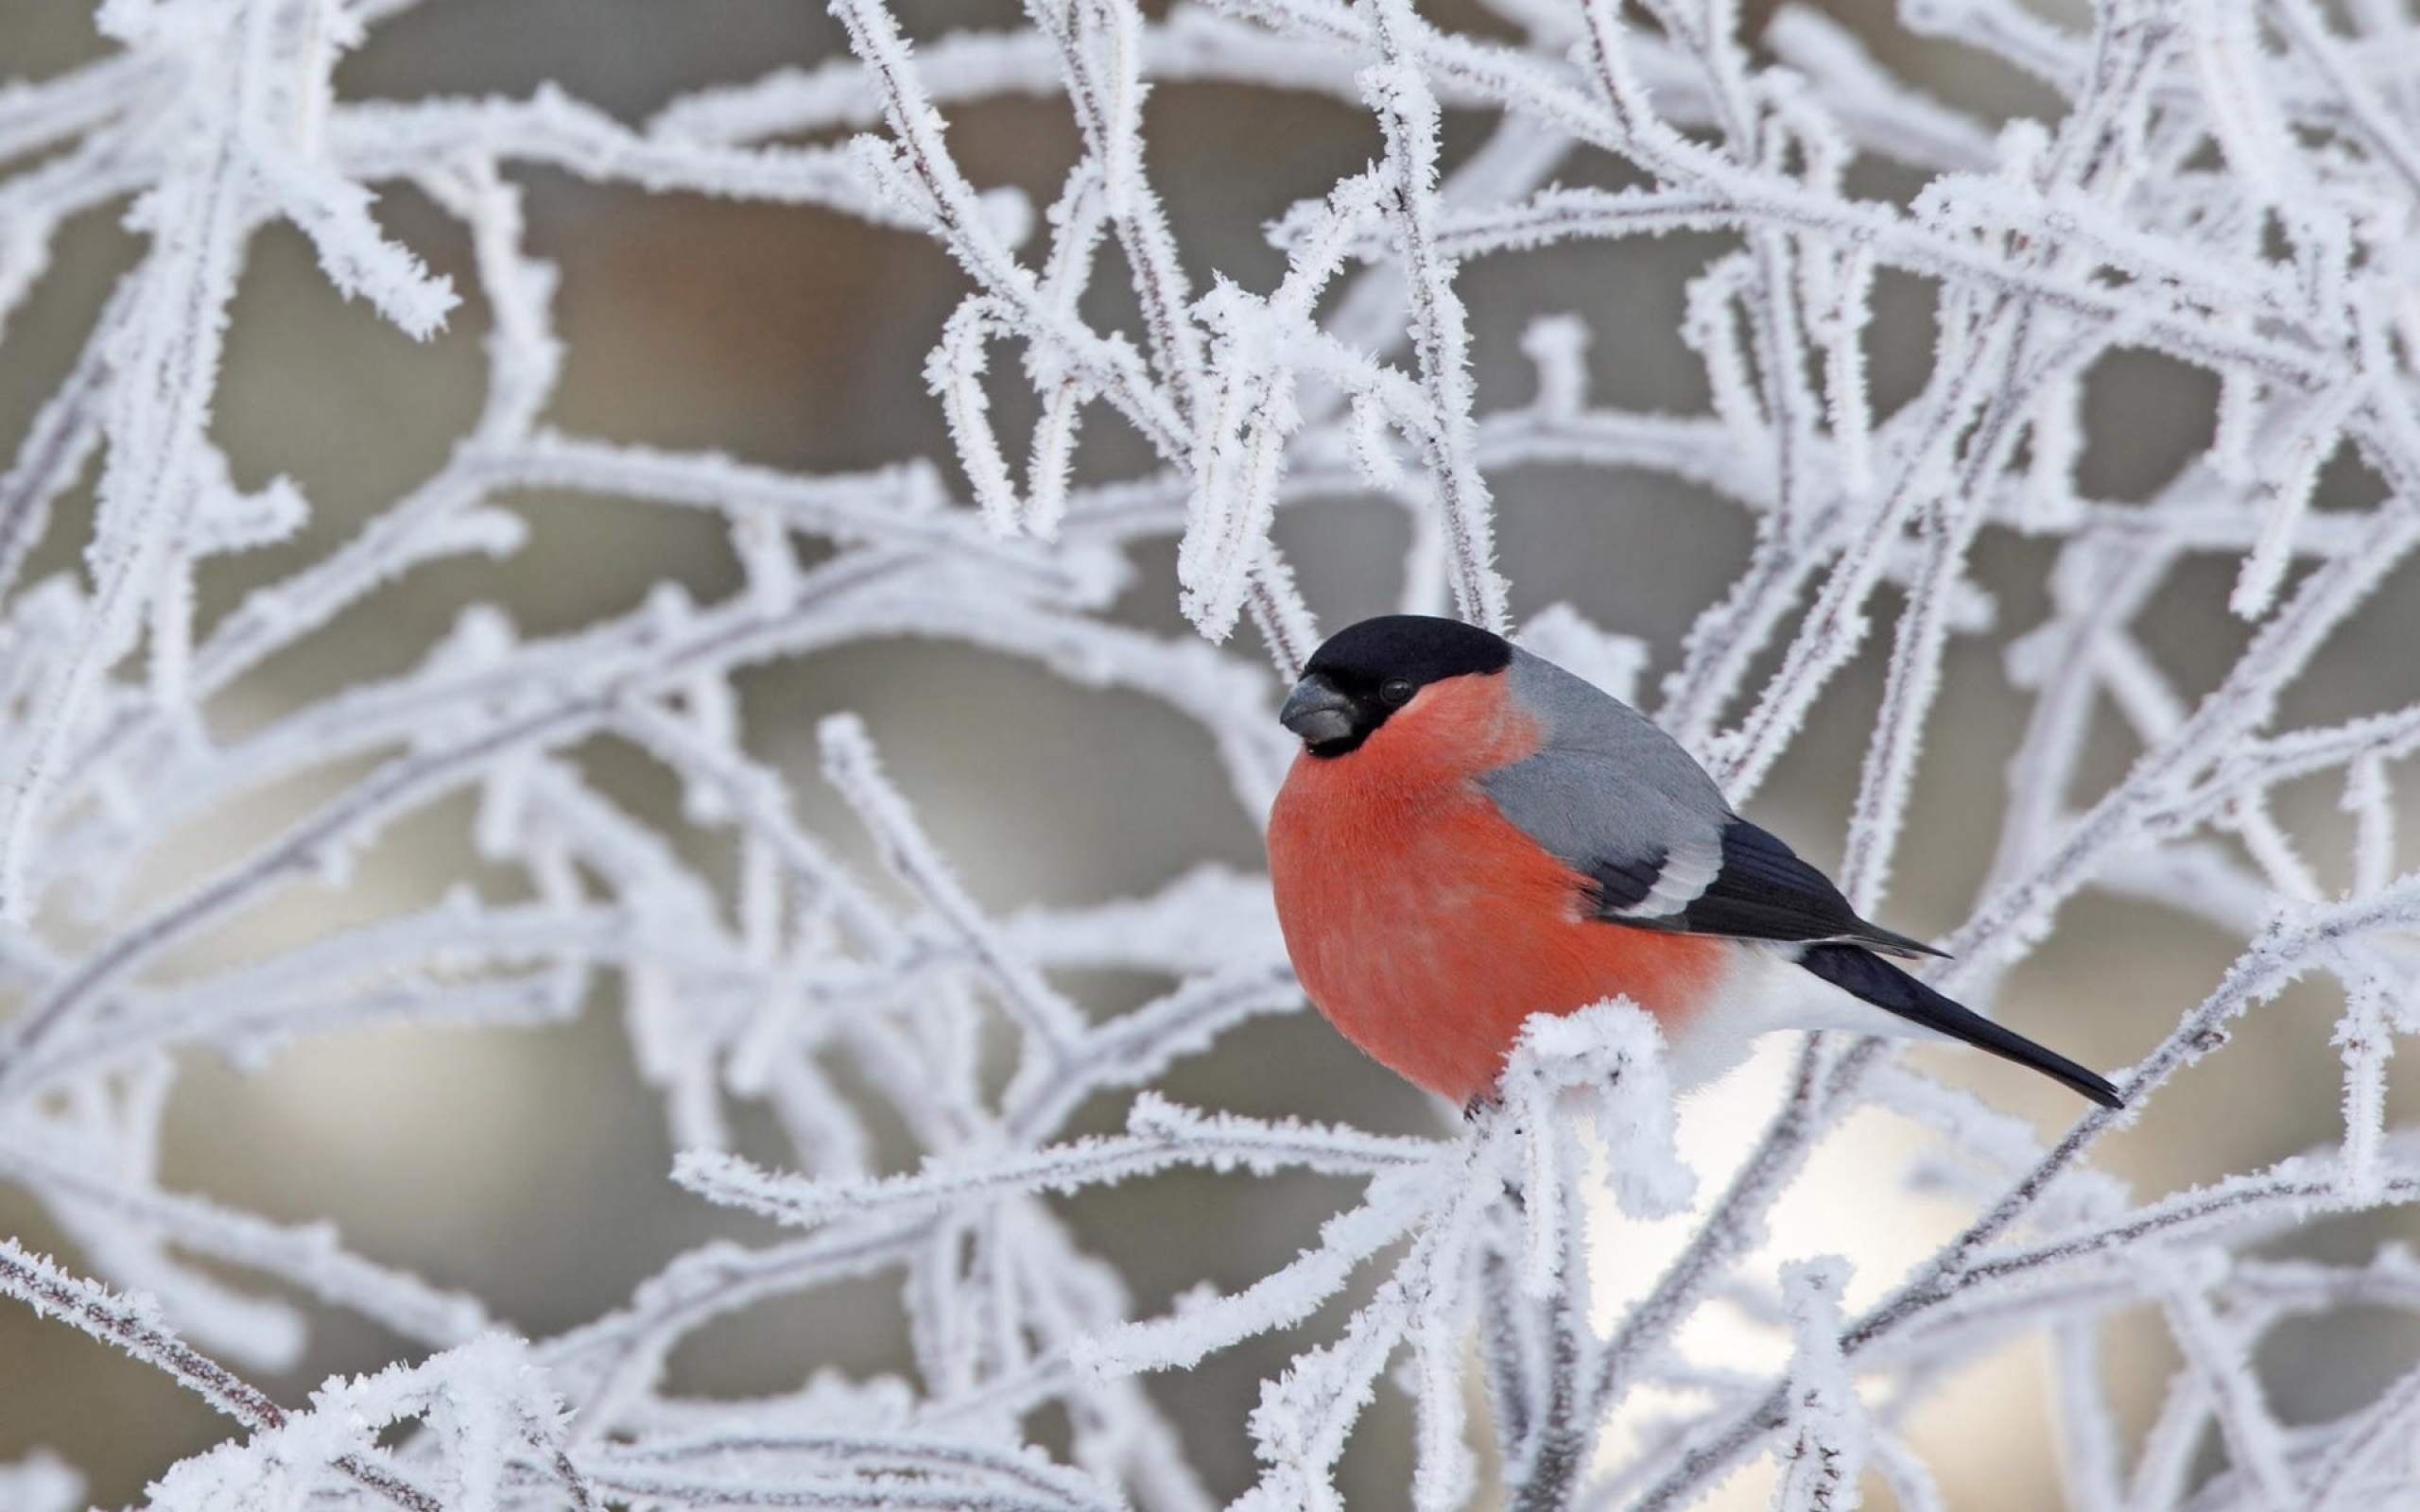
beautifully, snow, bird, white, branch, twig, freezing, beak, cardinal, tree, winter, songbird, perching bird, wildlife, northern cardinal, precipitation, pattern, conifer, old world flycatcher, frost